Scott Peters (politician)

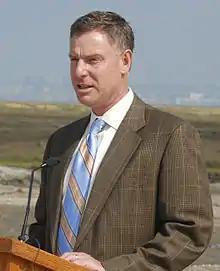
Scott Peters in 2011

Peters was a port commissioner from 2009 through 2012, serving as chair of the Port Commission in 2011. He was sworn in as a commissioner in January 2009, after having been appointed by the San Diego City Council. He represented the City of San Diego on the Port Commission, making decisions about the uses of San Diego Bay and its adjacent waterfront land.